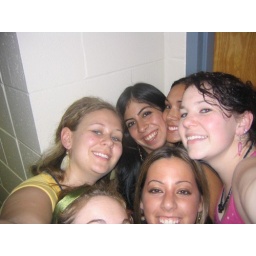
girl talk in the hall...i have a cute forehead